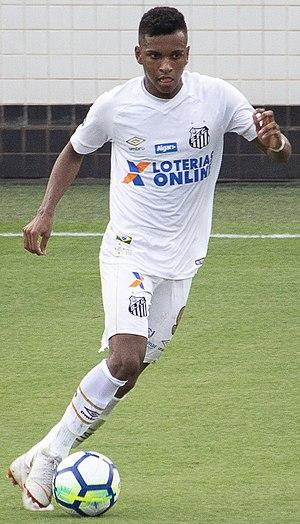
Rodrygo Silva de Goes, dit Rodrygo, né le 9 janvier 2001 à Osasco au Brésil, est un footballeur international brésilien qui évolue actuellement au poste d'ailier au Real Madrid CF.